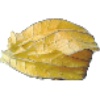
Label: physalis_with_husk